Ancient Egyptian pottery

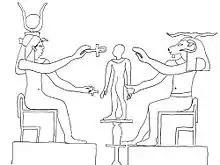
The ram-headed potter god Khnum makes the divine child Ihy (Horus/the king) on a potter's wheel and Isis-Hathor fills him with life.

The place of the ceramic industry in the wider social and economic context of ancient Egyptian society has been treated only cursorily in research to date.